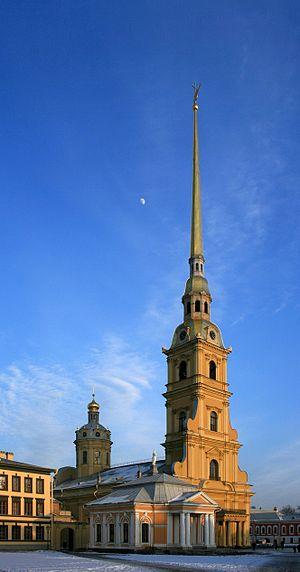
Forteresse Pierre-et-Paul
Cet article recense les églises les plus hautes.
La forteresse Pierre-et-Paul est une forteresse au cœur de Saint-Pétersbourg. Elle comprend plusieurs bâtiments, dont la cathédrale Pierre-et-Paul, où sont enterrés tous les empereurs russes depuis Pierre le Grand, la Monnaie nationale, le bastion Troubetskoï, la crypte grand-ducale et le musée municipal de Saint-Pétersbourg. Historiquement, c'est le lieu de fondation de la ville en 1703.